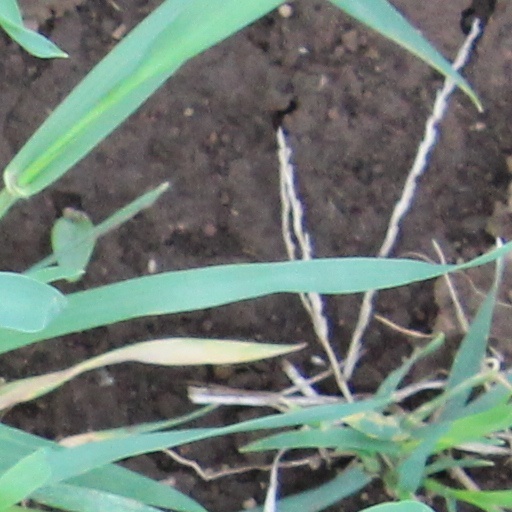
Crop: wheat